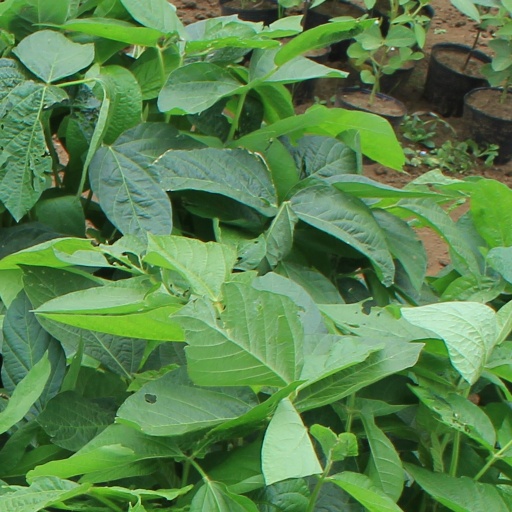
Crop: soybean